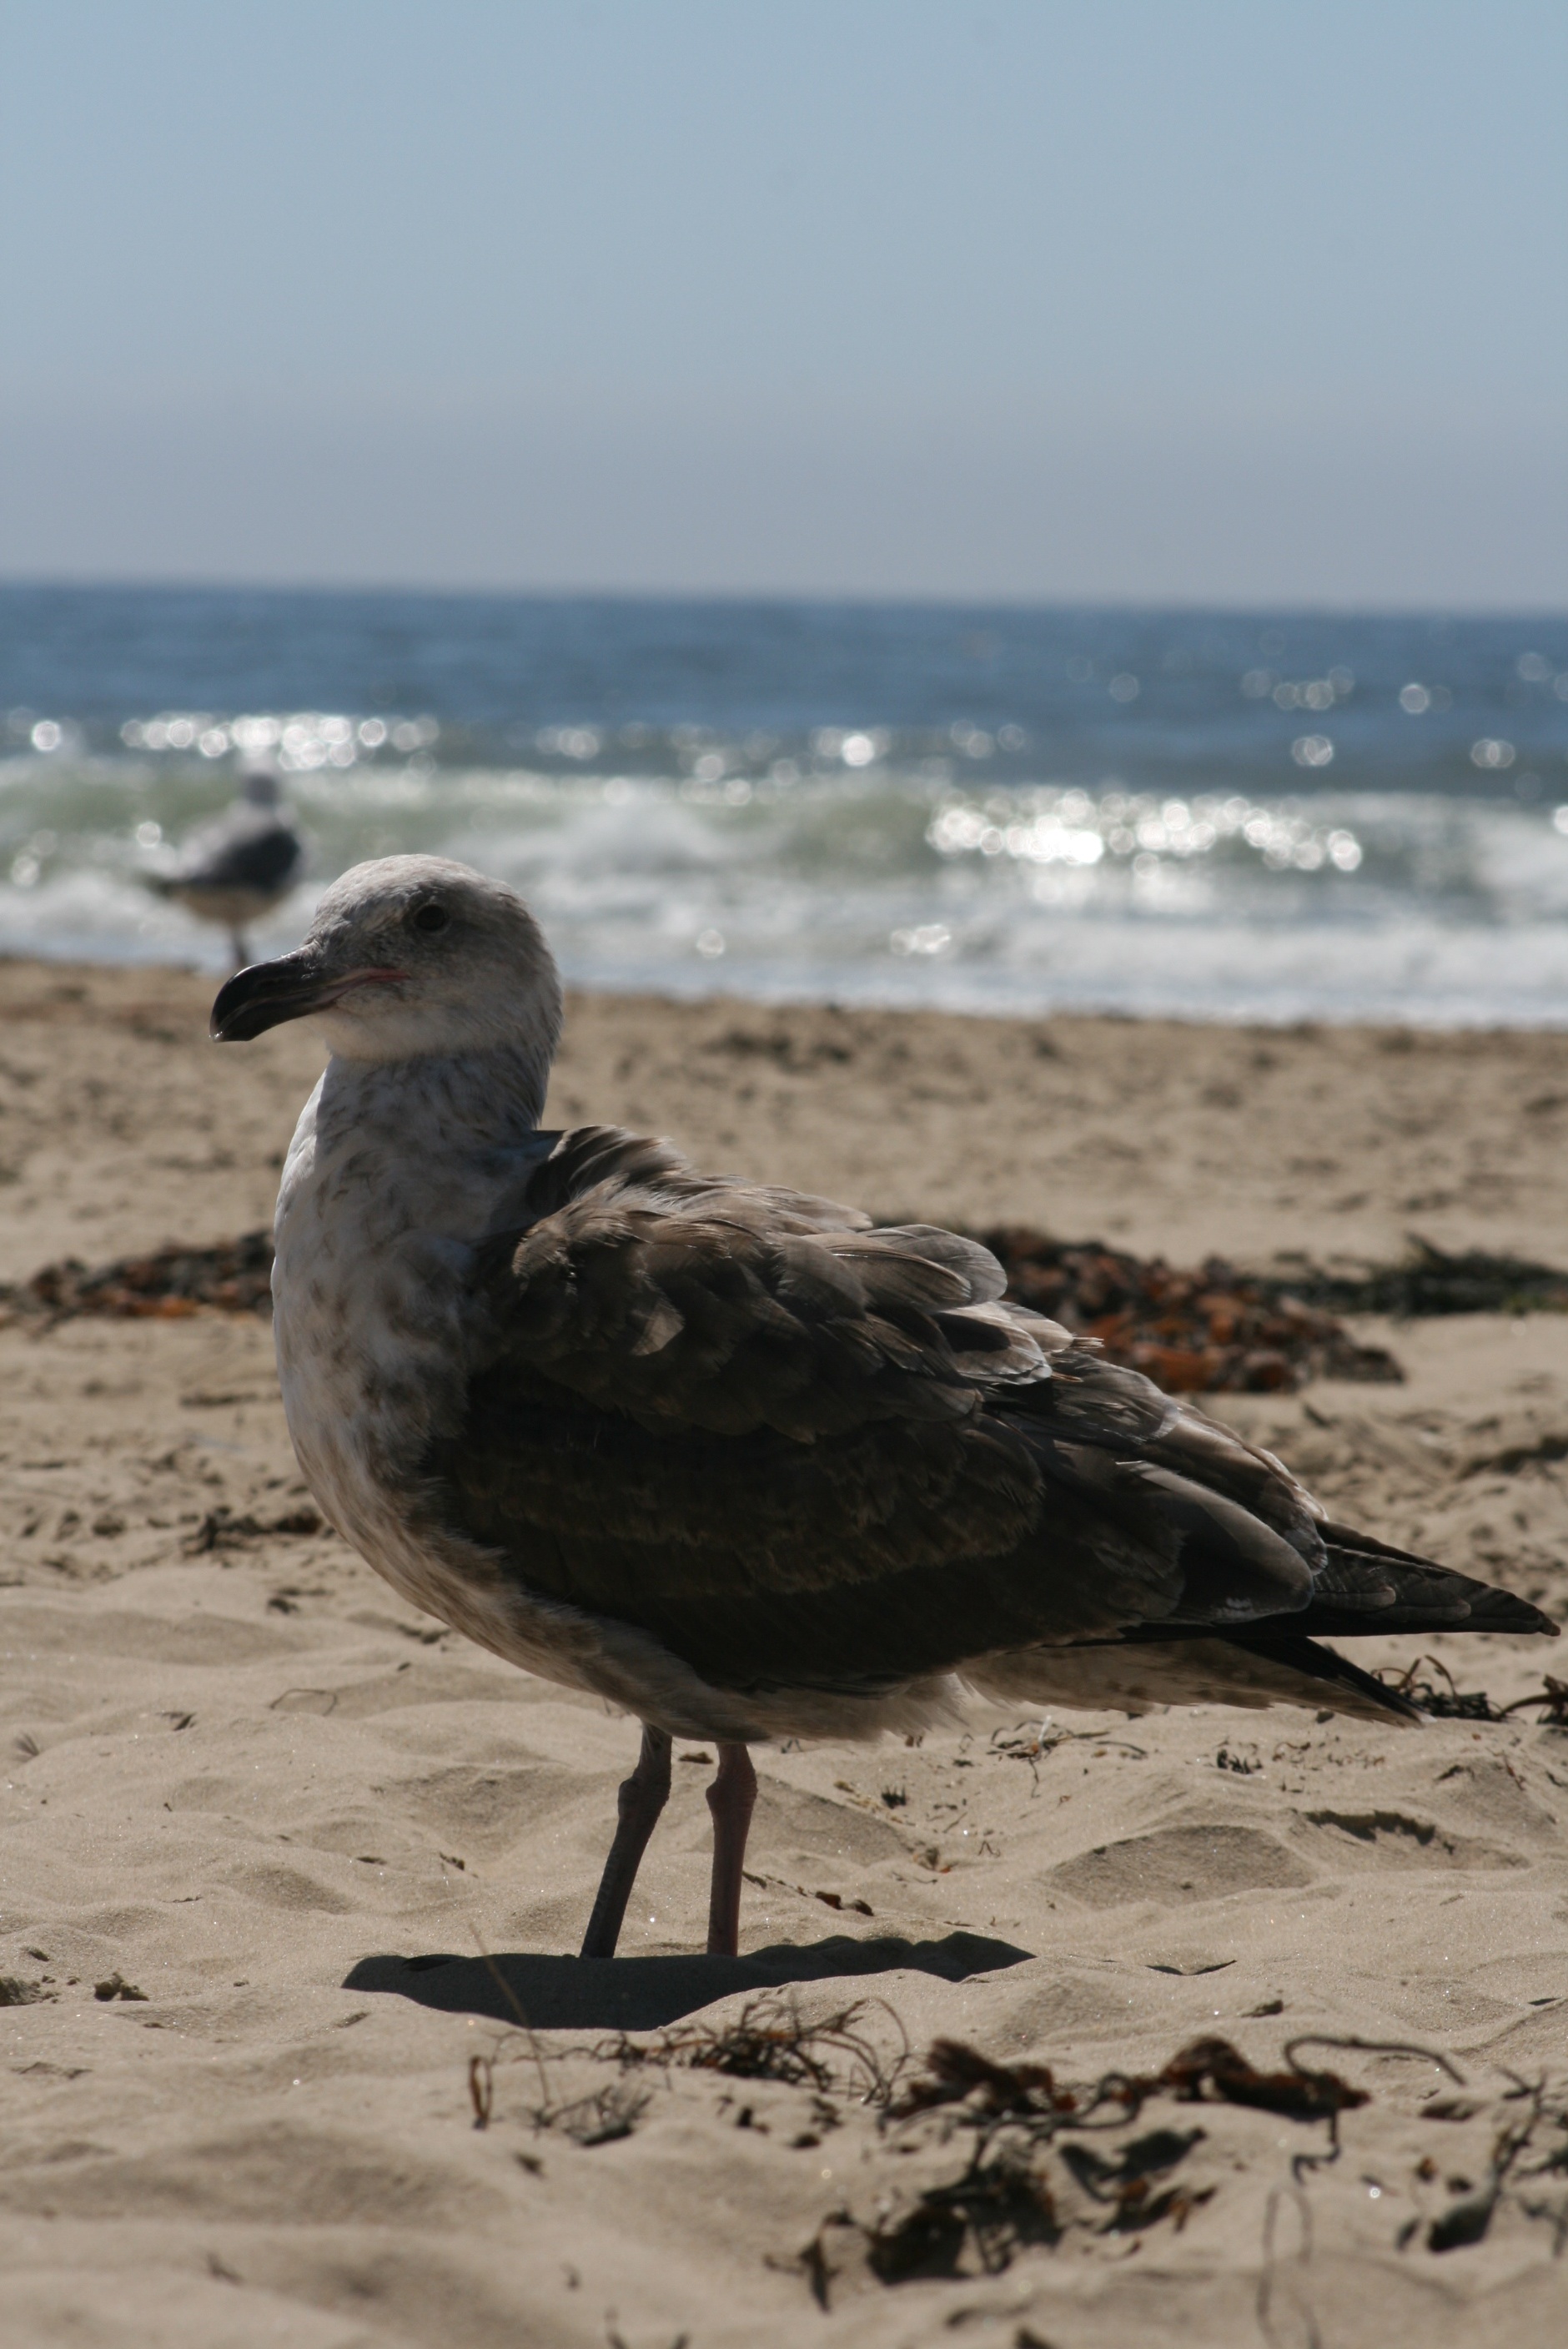
beach, landscape, sea, coast, water, nature, sand, ocean, bird, shore, wave, animal, seabird, seagull, seaside, wildlife, gull, seashore, feather, body of water, charadriiformes